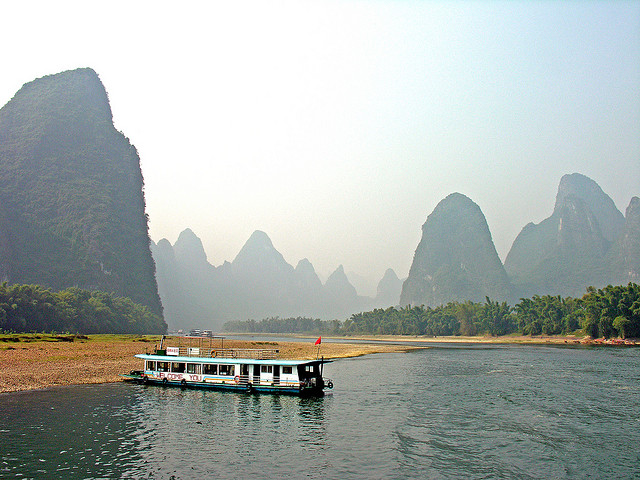
A large white boat floating along a river.

A tour boat in front of some mountains

A boat is on the water near hills and land.